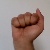
The image shows a hand gesture representing the letter 'A' in Indian Sign Language.